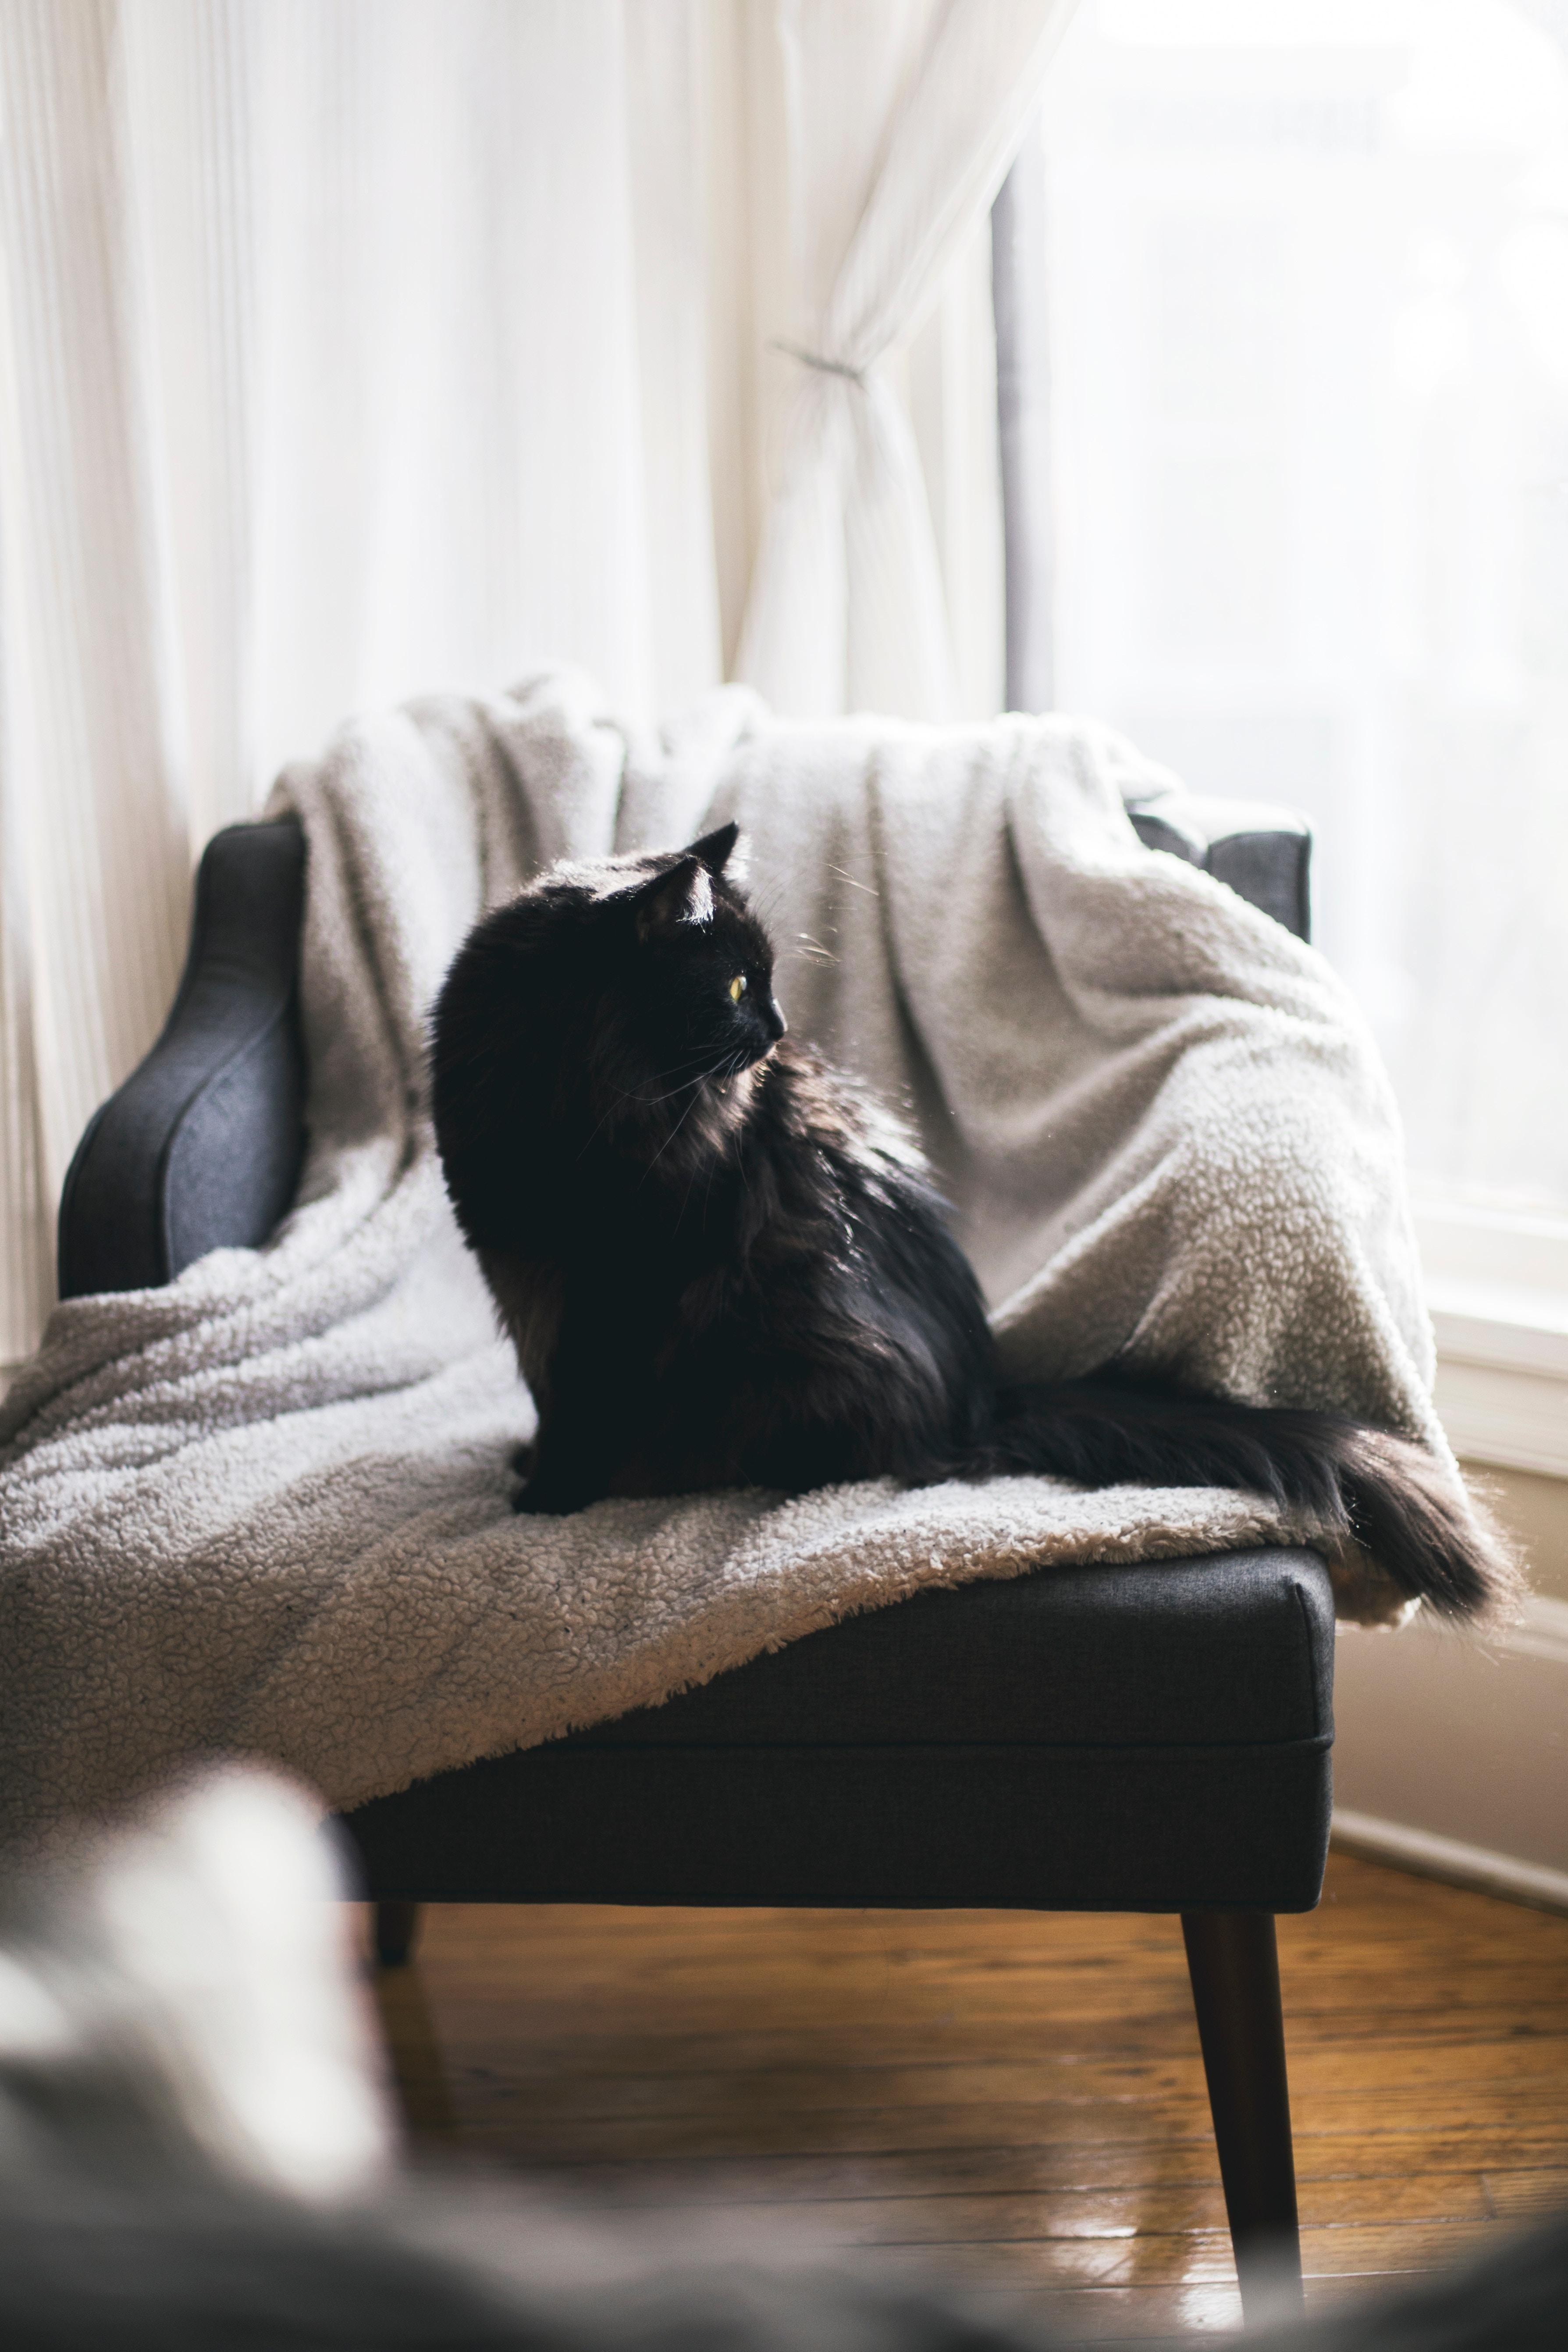
cat